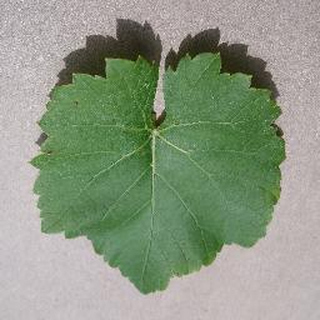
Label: healthy_grape